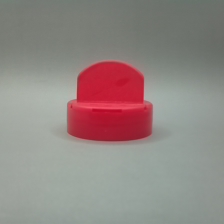
Color: red/orange/pink/fuchsia/brown
Cap type: dual flip-top cap